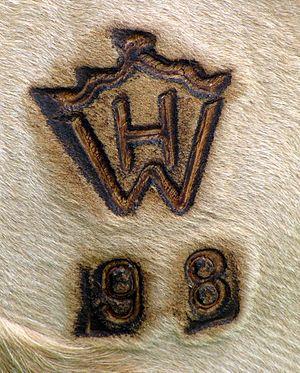
Le Haflinger est une race montagnarde de petit cheval de selle et de trait léger. Originaire du Tyrol, région historique désormais partagée entre l'Autriche et le nord de l'Italie, le Haflinger est peut-être issu de populations d'équidés arrivées dans la région dès le Moyen Âge. Il émerge réellement en tant que race à la fin du XIXᵉ siècle. Il est caractérisé par sa robe, toujours alezane aux crins lavés, ses allures confortables mais énergiques, sa musculature et son élégance. De son élevage pour le travail en terrain accidenté, le Haflinger a hérité d'une grande robustesse. Sa morphologie et son apparence sont le résultat de croisements réguliers entre le cheval arabe et des poneys de travail tyroliens. L'étalon fondateur de la race, Folie, naît en 1874. La première coopérative d'élevage voit le jour en 1904. Tous les Haflingers actuels descendent de Folie, à travers sept lignées.
Les marques du cheval sont des zones, fréquemment blanches, bien distinctives sur un cheval à la couleur de robe plus foncée. Bon nombre des chevaux actuels portent des marques, héritage de leur domestication lorsqu'elles sont blanches. Elles aident à les identifier, les marques pouvant avoir des formes très variées. Présentes à la naissance, elles ne changent pas au cours de la vie du cheval. Sous la plupart d’entre elles, composées de poils blancs, la peau est rose. Les marques peuvent sembler changer légèrement quand un cheval se développe ou se débarrasse de son pelage d'hiver, mais la différence est simplement fonction de la longueur du poil.